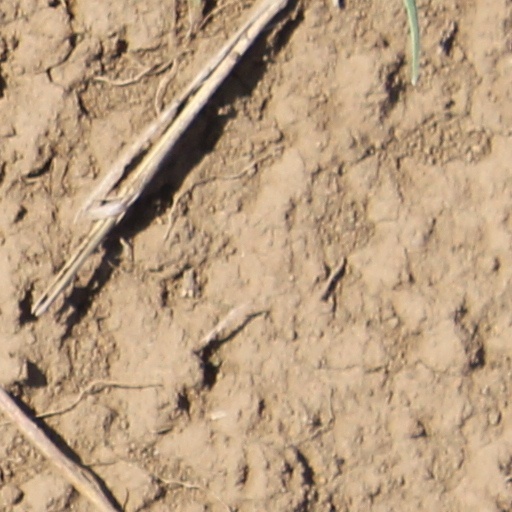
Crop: wheat